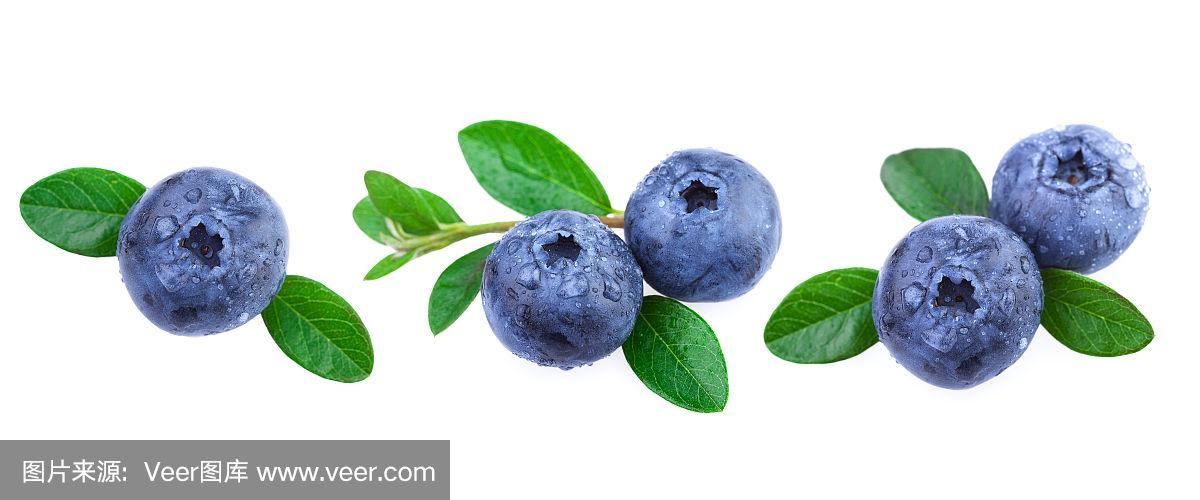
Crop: blueberry
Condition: healthy